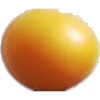
Label: Cherry Wax Yellow 1